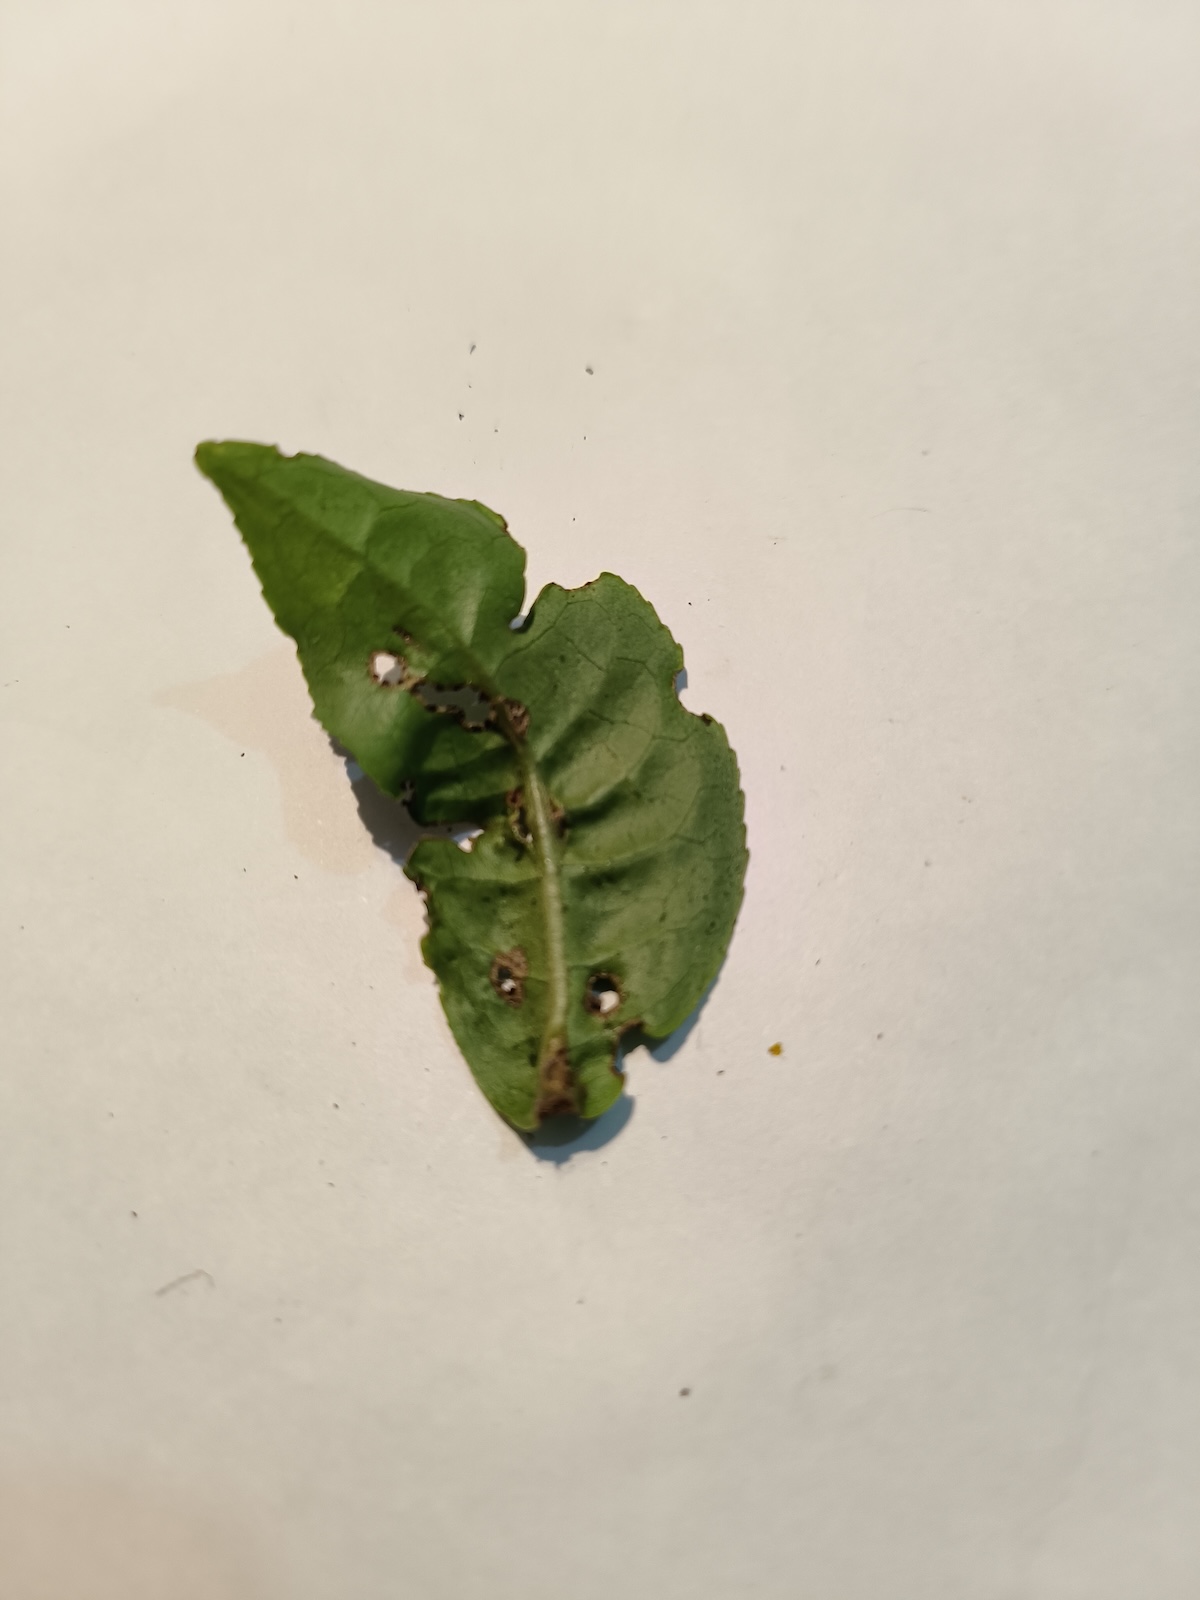
Label: Green mirid bug